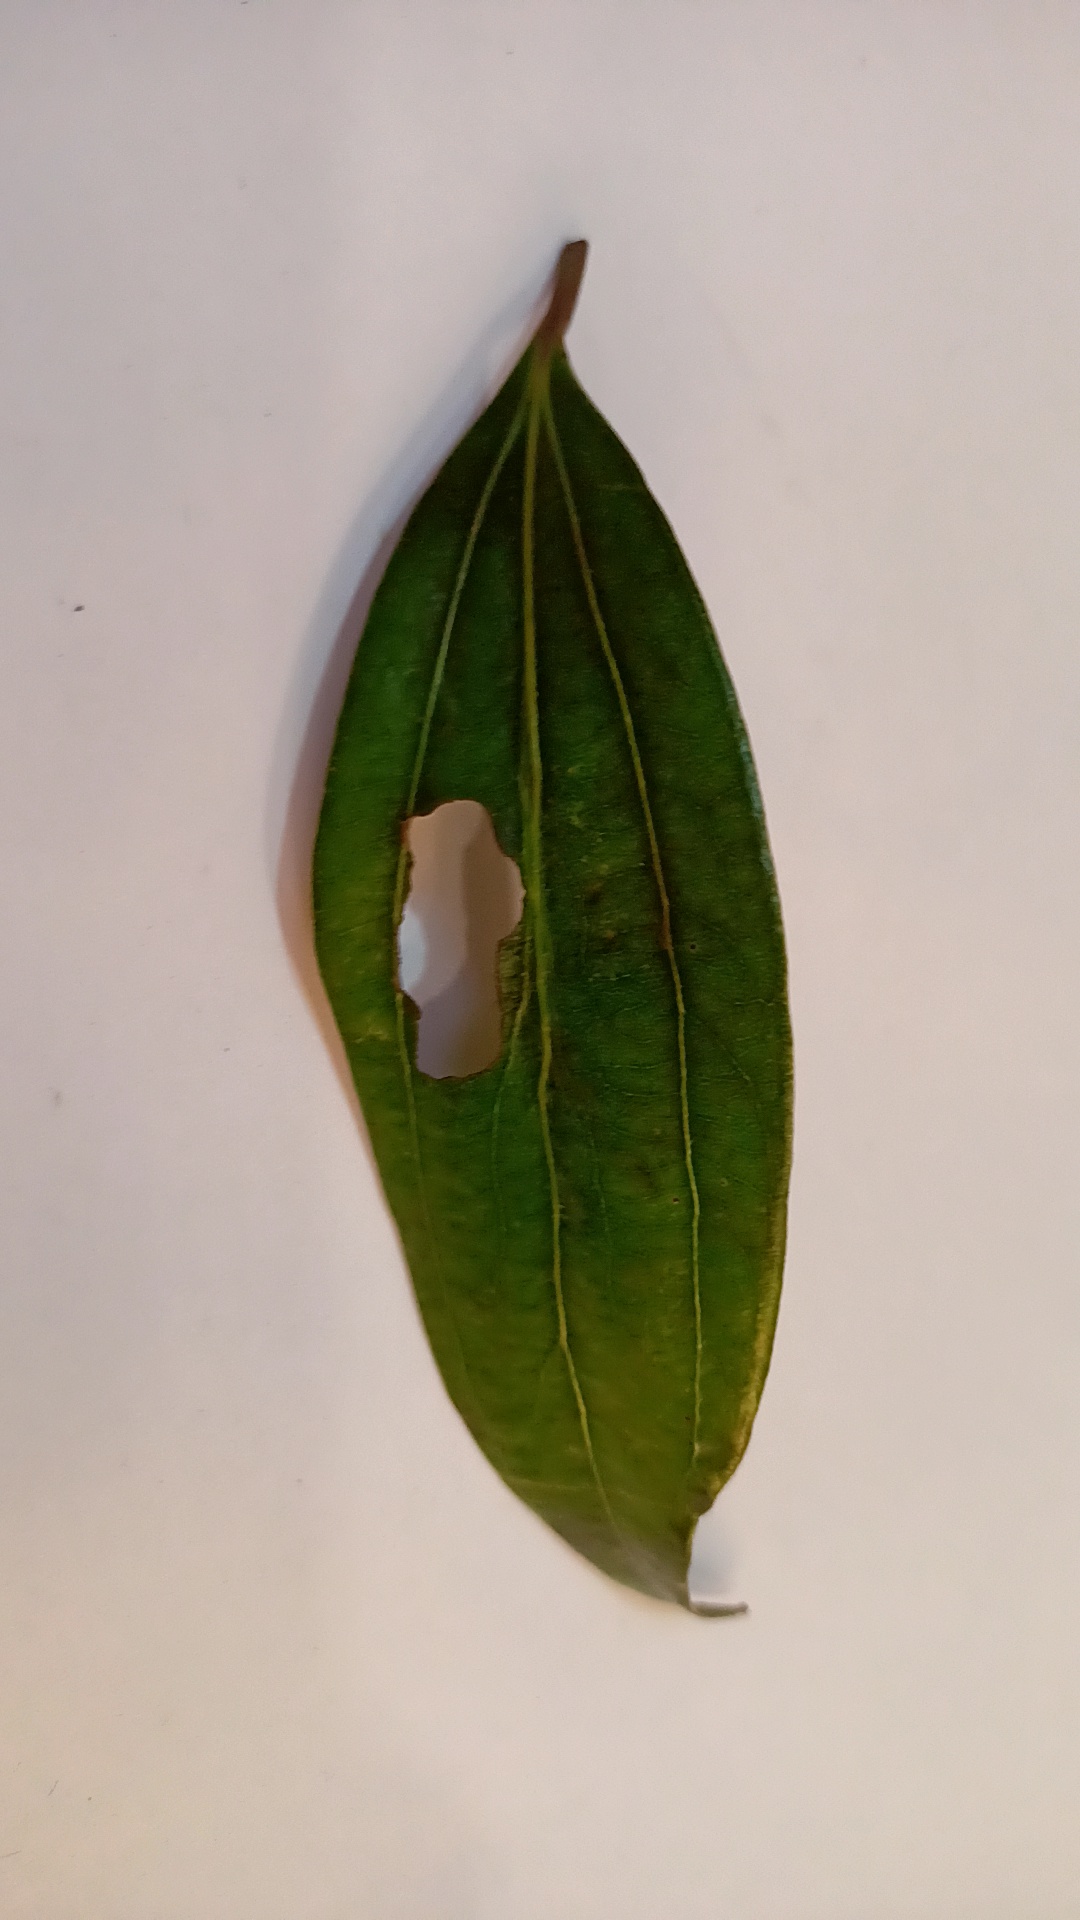
Label: Disease